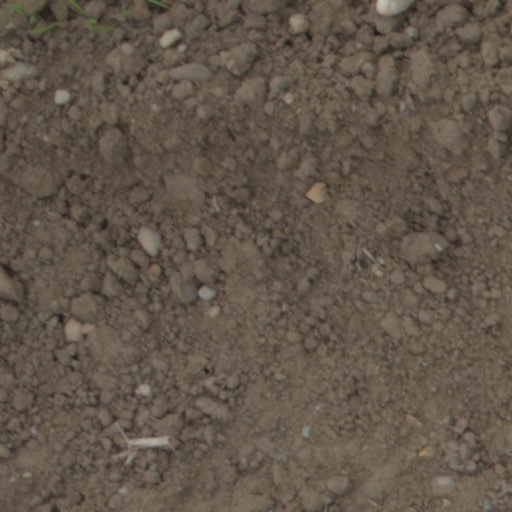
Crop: wheat